Pituffik Space Base

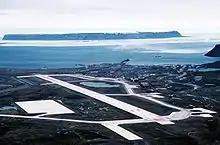
Aerial view, 1989

Pituffik Space Base, formerly Thule Air Base, is a United States Space Force base located on the northwest coast of Greenland in the Kingdom of Denmark under a defense agreement between Denmark and the United States. 150 United States guardians serve there, after the United States significantly reduced its presence from 6000 personnel during the Cold War. Denmark was a founding member of NATO in 1949, and the 1951 Greenland Defense Agreement allowed the United States to operate the base under a NATO framework, as long as both Denmark and the United States remain NATO members. Under the agreement, the Danish national flag must be flown at the base to recognize that the base is on Danish territory, but the United States is allowed to fly its own flag alongside the Danish flag on the facilities it operates.